The Grip of Evil

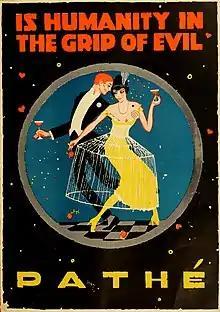
Promotional poster

The Grip of Evil is a lost 1916 American silent film serial directed by W.A.S. Douglas and Harry Harvey. It was distributed through Pathé Exchange. The melodramatic film serial was unusual in its critique of everyday habits and society and with episodes with unhappy endings.